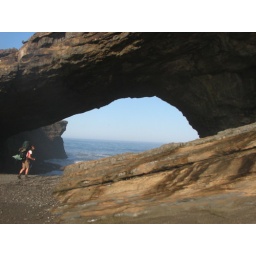
We had to cross the beach under this beautiful archway.